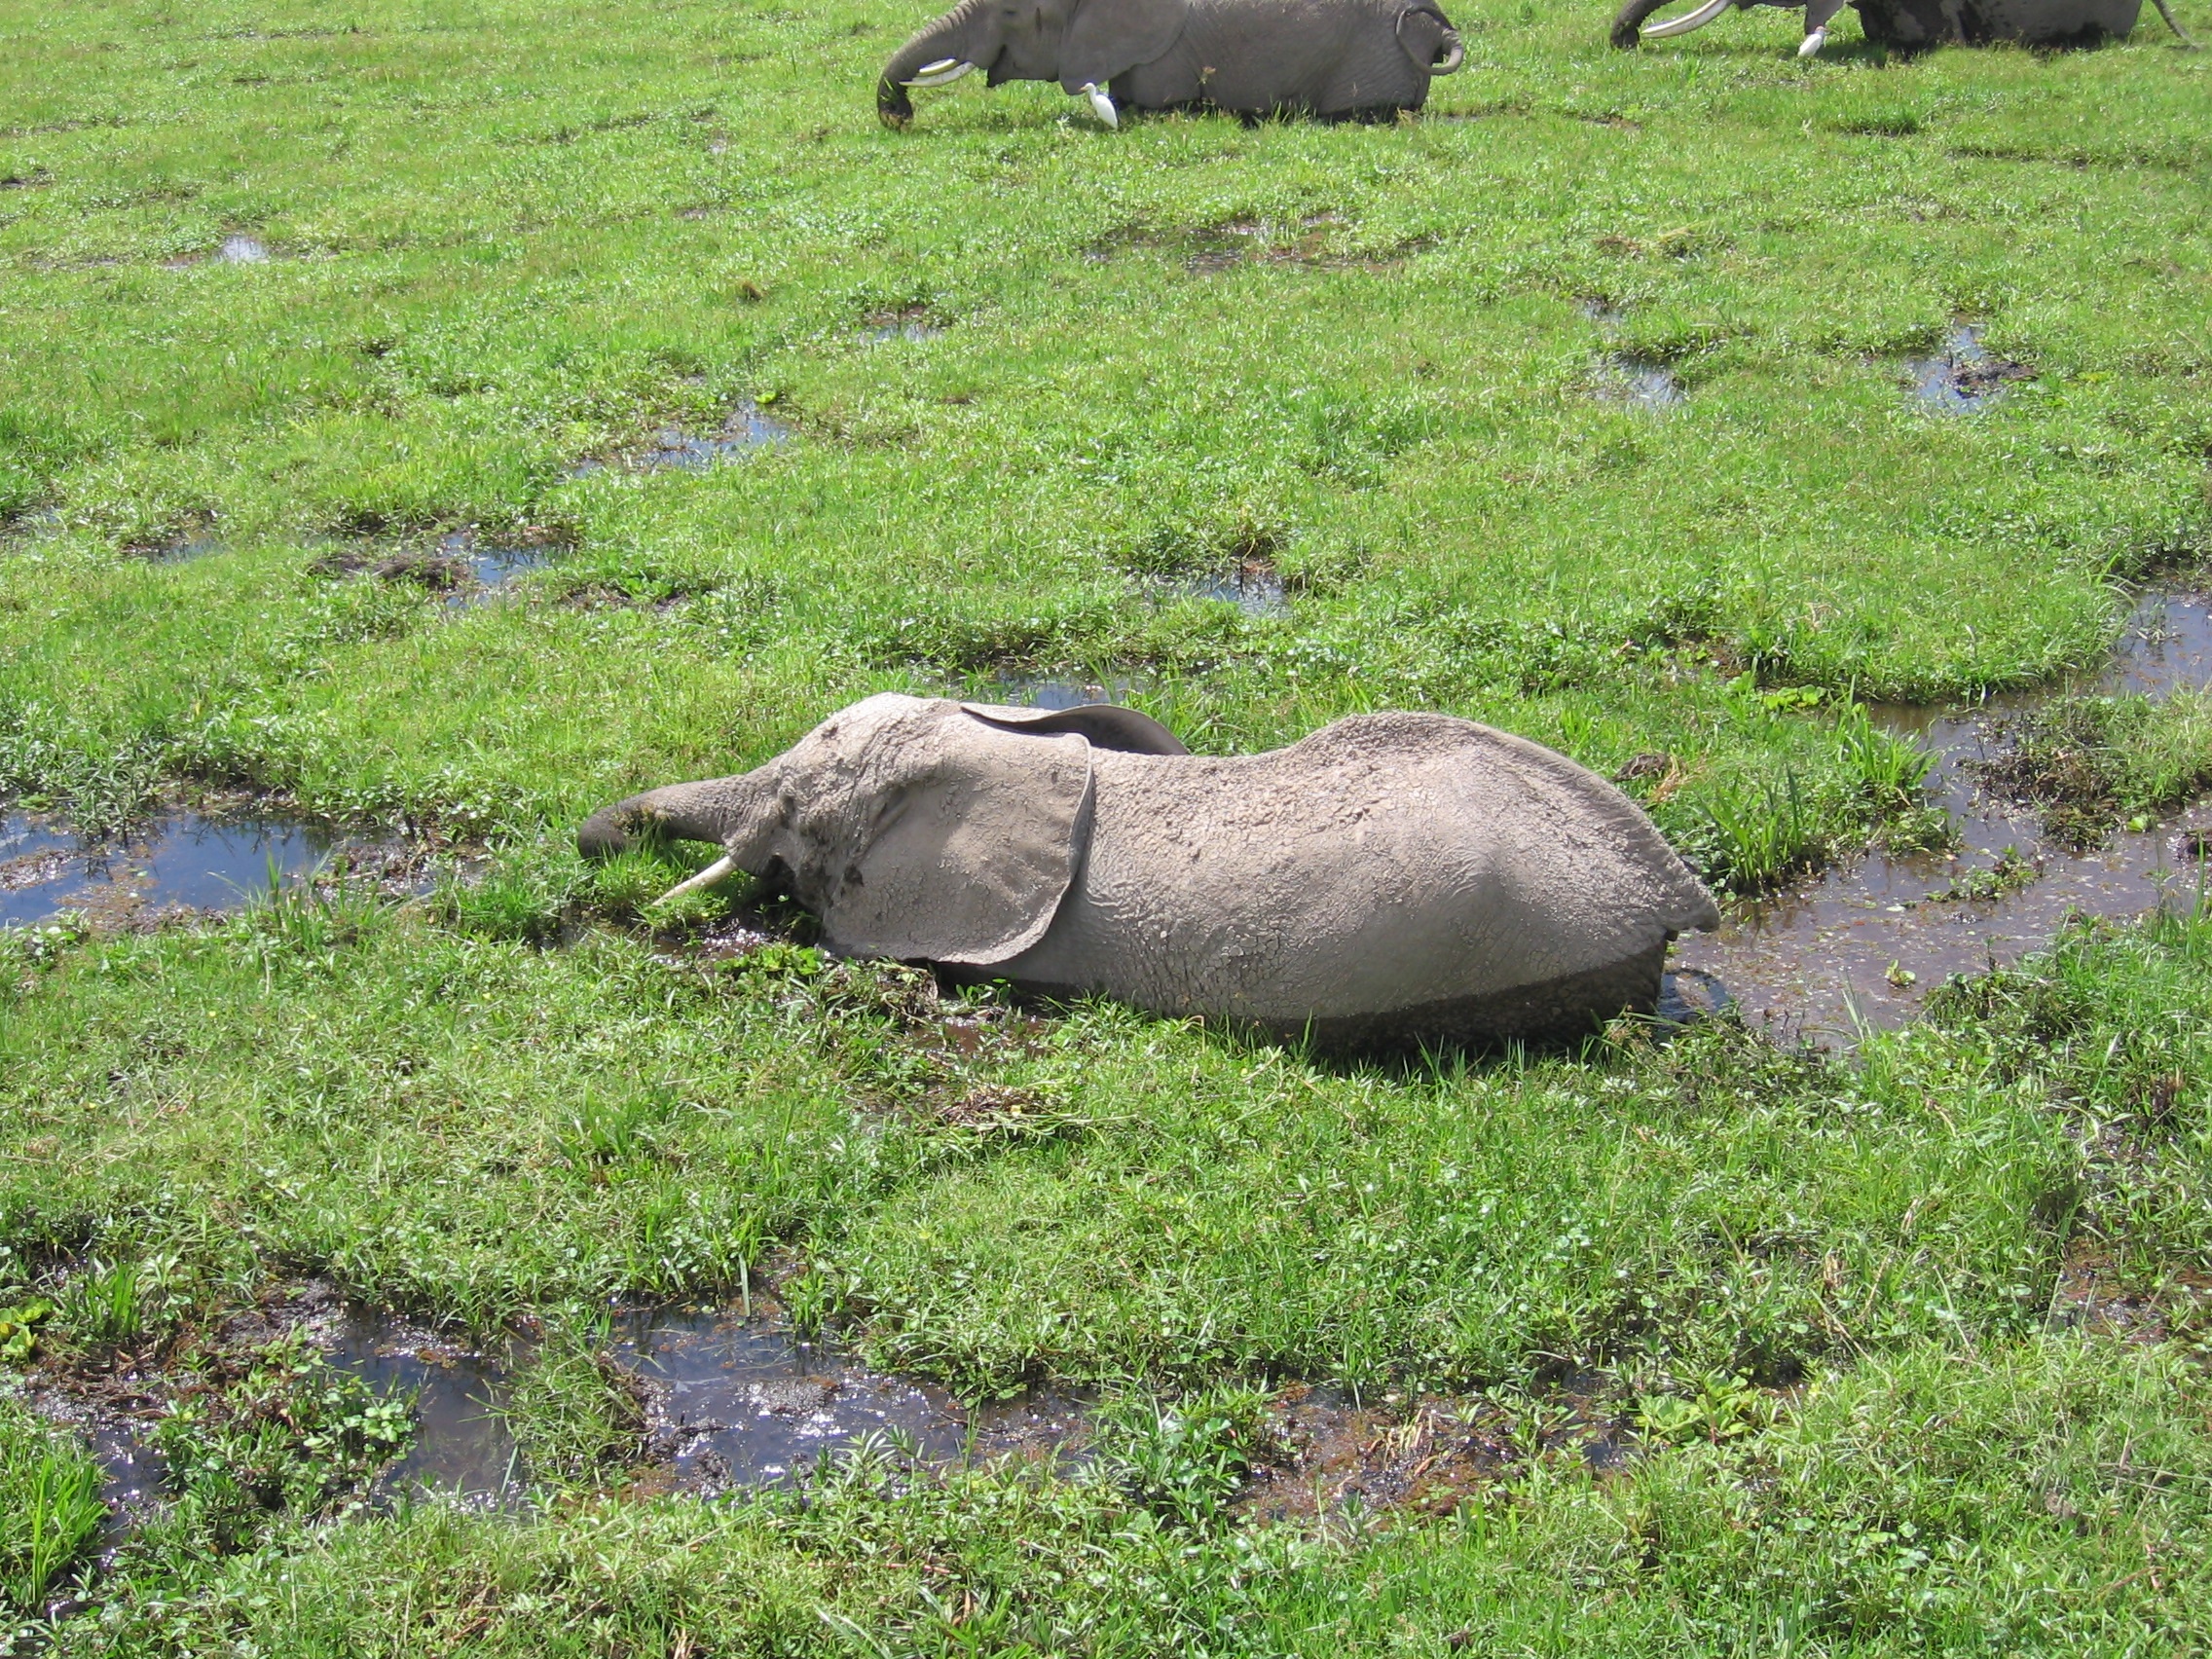
grass, wildlife, fauna, bath, kenya, elphant